Martin Baes

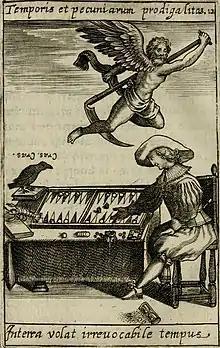
Martin Baes print published in "Adolescens academicus sub institutione Salomonis (Early Academic Institution Under Solomon)", 1633

Martin Baes, Latinised as Bassius, was a Flemish engraver and printmaker who mainly worked for publishers in a number of cities. He worked on a number of religious publications that were aimed at English Catholics.